Avimimus

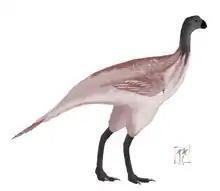
Restoration of "A. portentosus"

The forelimbs were relatively short. The bones of the hand were fused together, as in modern birds, and a ridge on the ulna (lower arm bone) was interpreted as an attachment point for feathers by Kurzanov. Kurzanov, in 1987, also reported the presence of quill knobs, and while Chiappe confirmed the presence of bumps on the ulna, their function remained unclear. Kurzanov was so convinced they were attachment points for feathers that he concluded that "Avimimus" may have been capable of weak flight. The presence of feathers is now widely accepted, but most paleontologists do not believe "Avimimus" could fly.